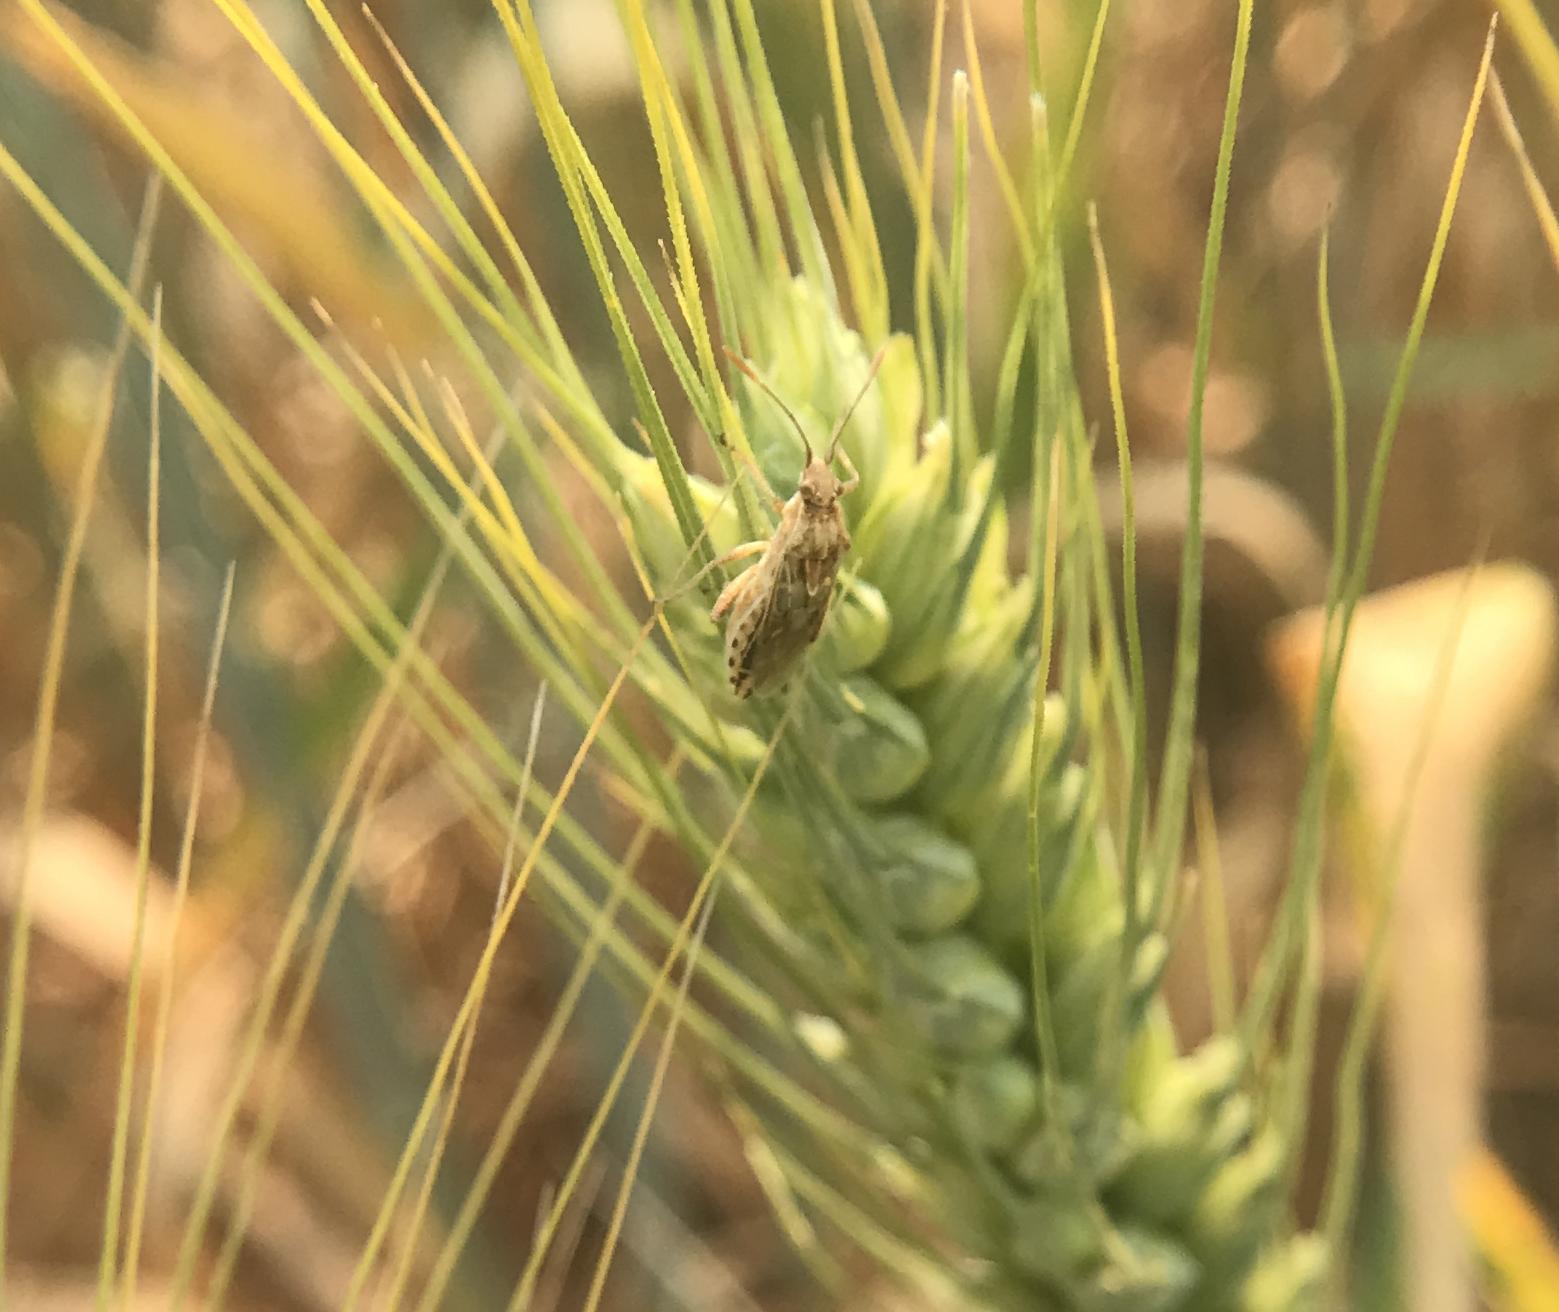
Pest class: lygus_bug